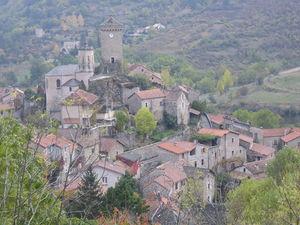
Peyreleau, en occitan Peiralèu, est une commune française située dans le département de l'Aveyron, en région Occitanie.